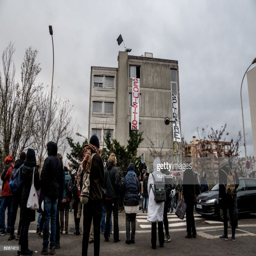
people occupy an empty building to accommodate migrants and dozens of people without housing .